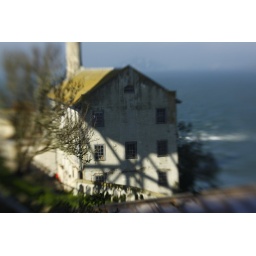
The warehouse/storehouse as seen from near the water tower. You can make out the smoke stack from the power plant as well.